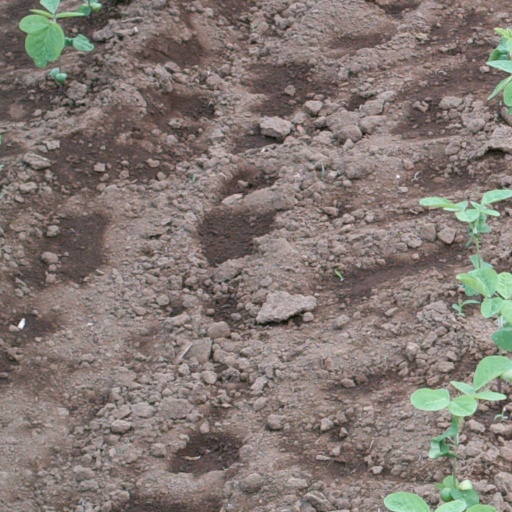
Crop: soybean